Portland Towers

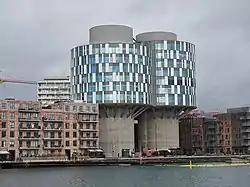
Portland Towers

Portland towers are two former Aalborg Portland silos which have been converted into a BREEAM-certified office building in the emerging Nordhavn district of Copenhagen, Denmark. The conversion was completed in 2014 to design by Design Group Architects.